Ensay, Victoria

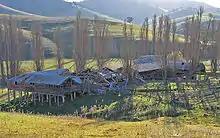
The remains of the Ensay shearing sheds, formerly part of Ensay Station, on the Little River Rd

The Aboriginal name for the area around Ensay was "Numblamunjie", which translates as ‘blackfish place’. Archibald Macleod (see Bairnsdale, History) set up a station in this area in 1843. He named it after the now unpopulated island of Ensay in the Outer Hebrides of his homeland of Scotland, whose name originates from the Old Norse for Ewe Island.